2019 6 Hours of The Glen

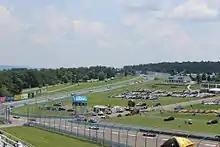
Watkins Glen International, where the race was held.

International Motor Sports Association's (IMSA) president Scott Atherton confirmed the race was part of the schedule for the 2019 IMSA SportsCar Championship (IMSA SCC) in August 2018. It was the sixth consecutive year the event was held as part of the WeatherTech SportsCar Championship. The 2019 6 Hours of The Glen was the sixth of twelve sports car races of 2019 by IMSA, and it was the third of four rounds held as part of the Michelin Endurance Cup. The race was held at the eleven-turn Watkins Glen International in Watkins Glen, New York on June 30, 2019.